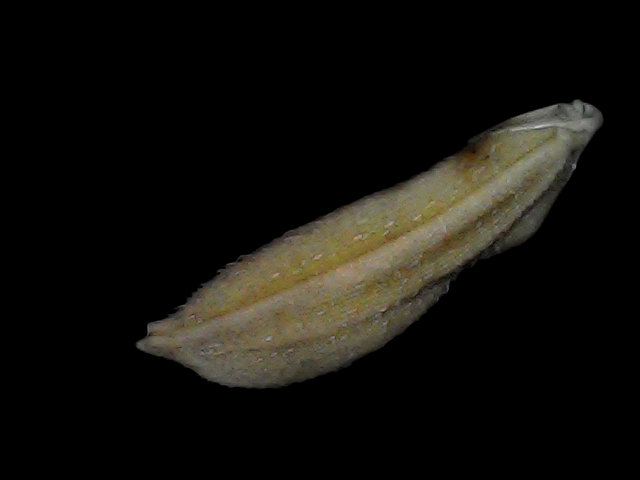
Rice variety: Bd87